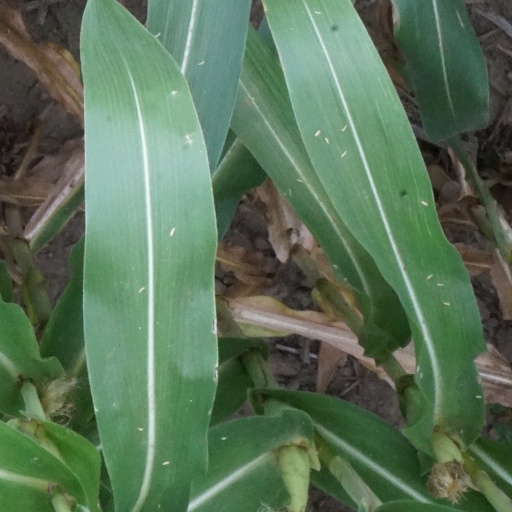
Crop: maize; corn